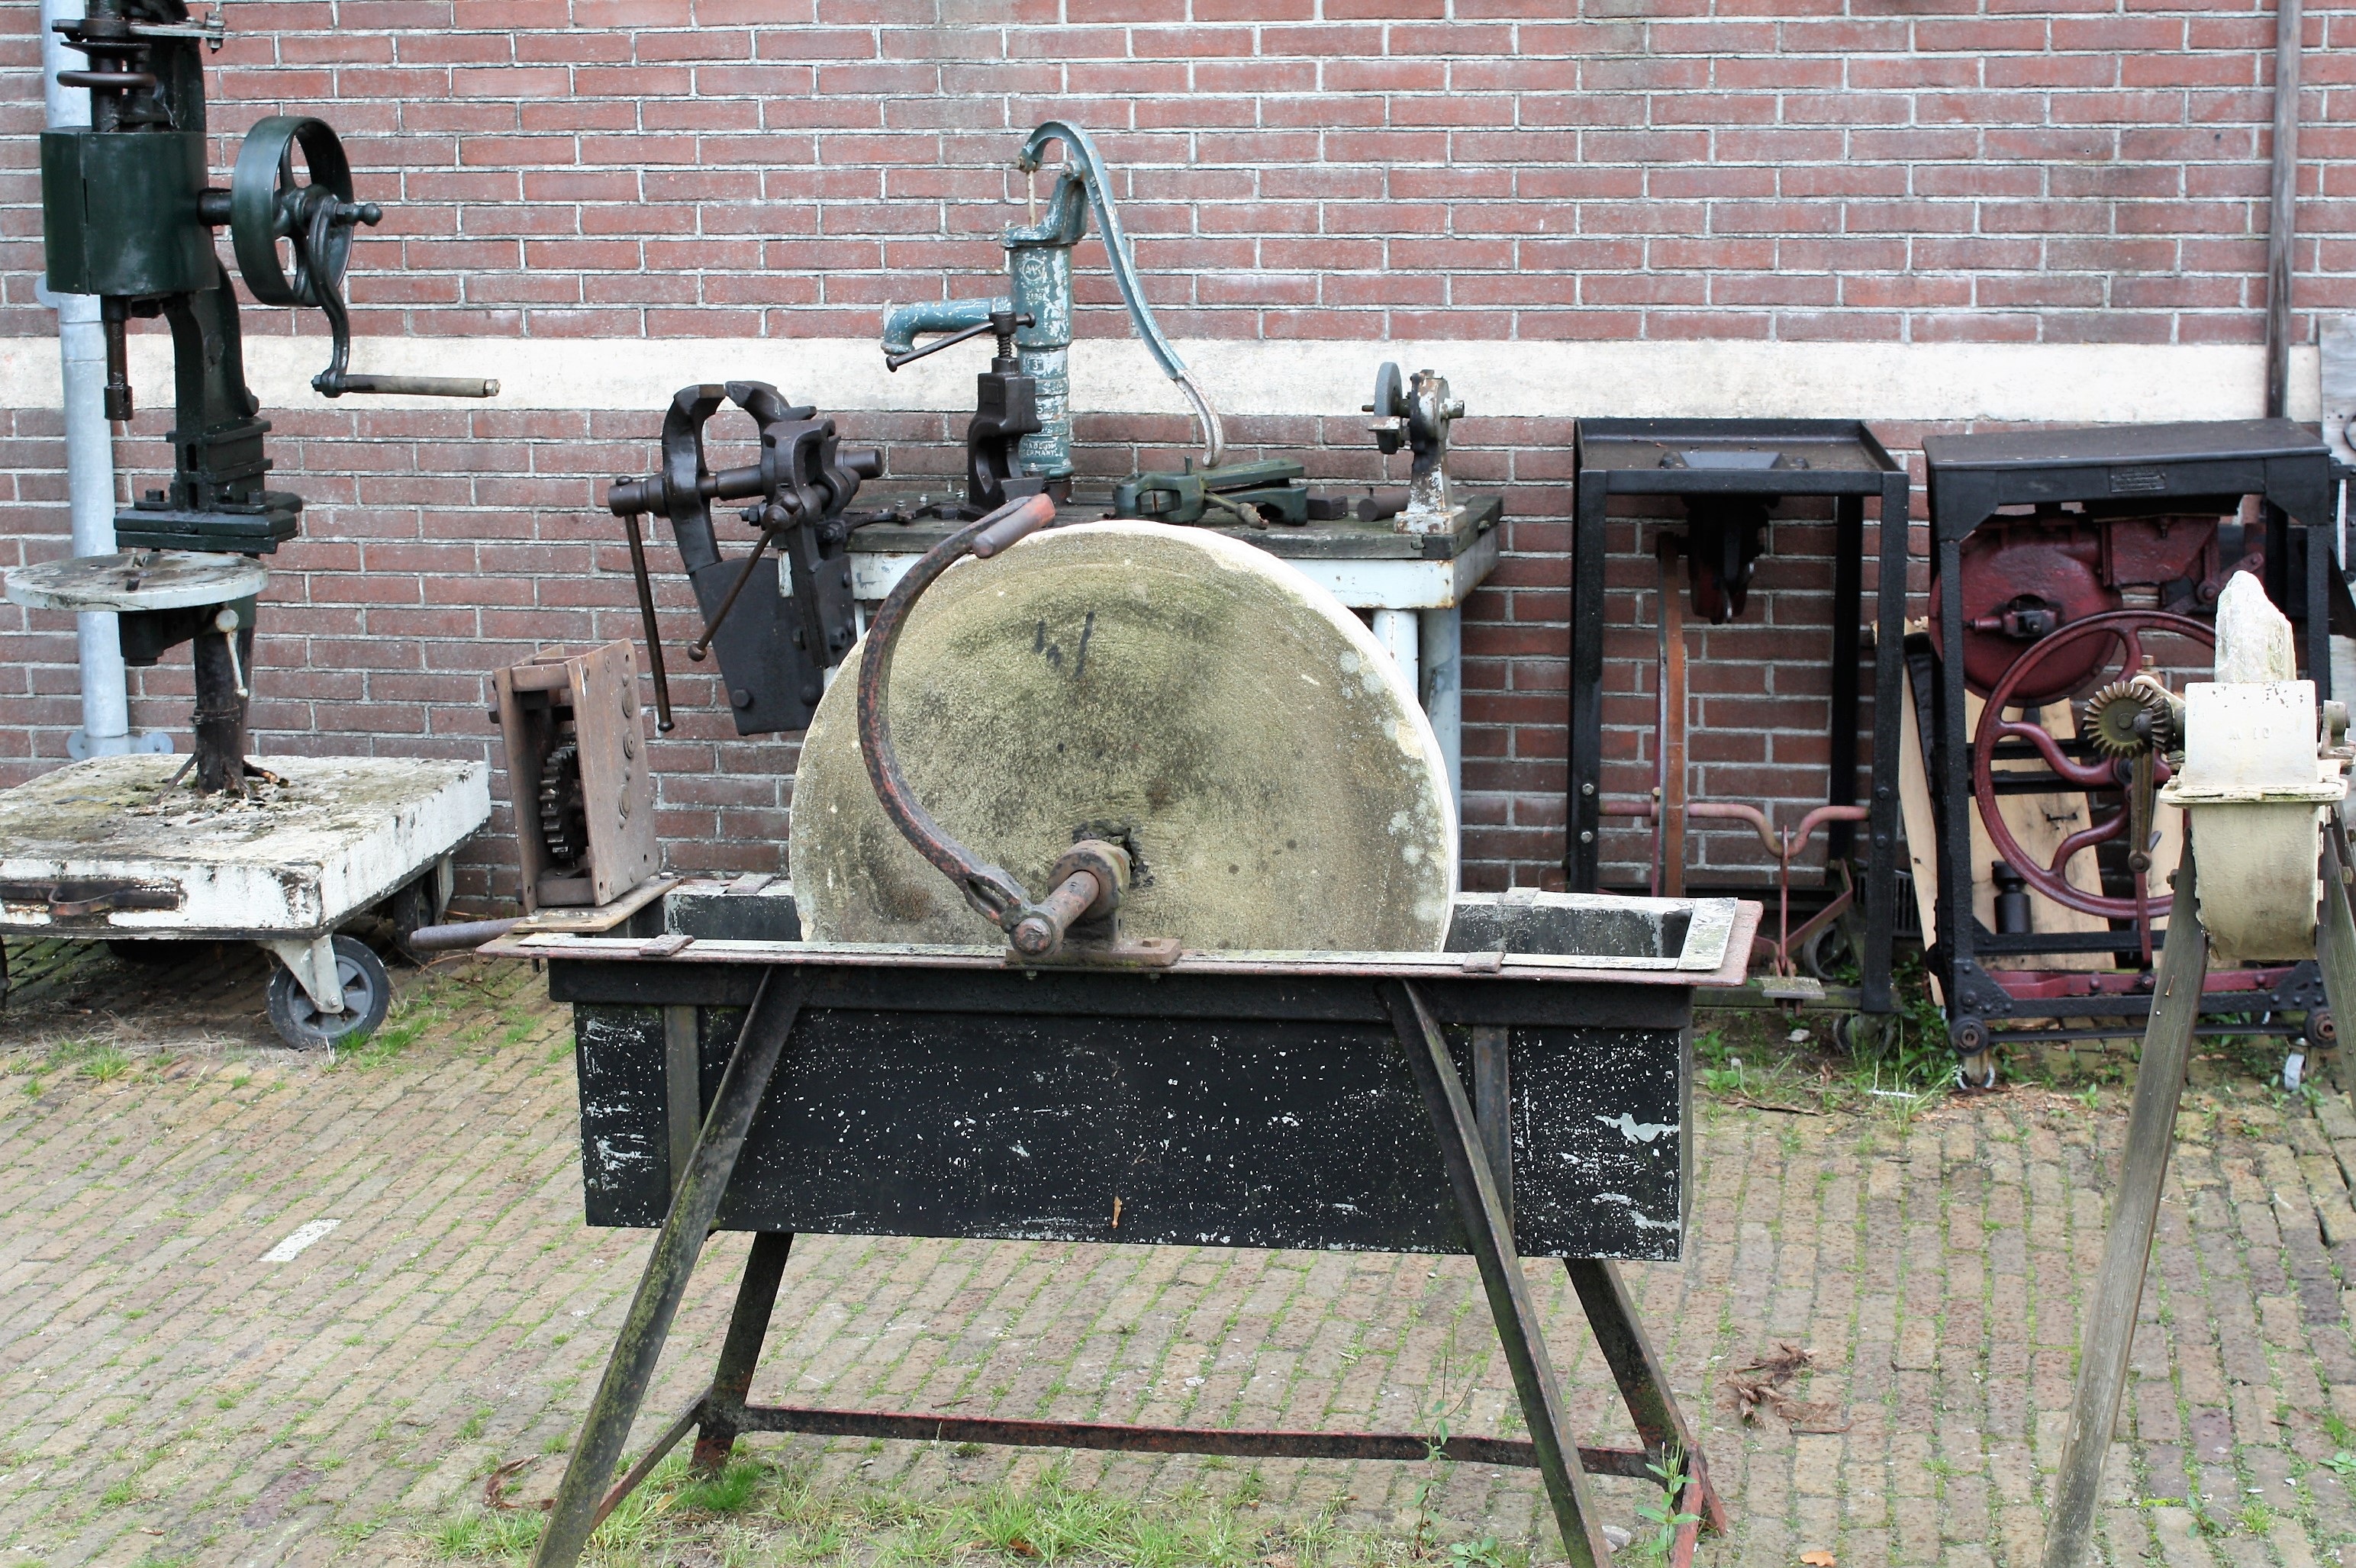
old, vehicle, craft, steam engine, grinding, grinding stone, man made object